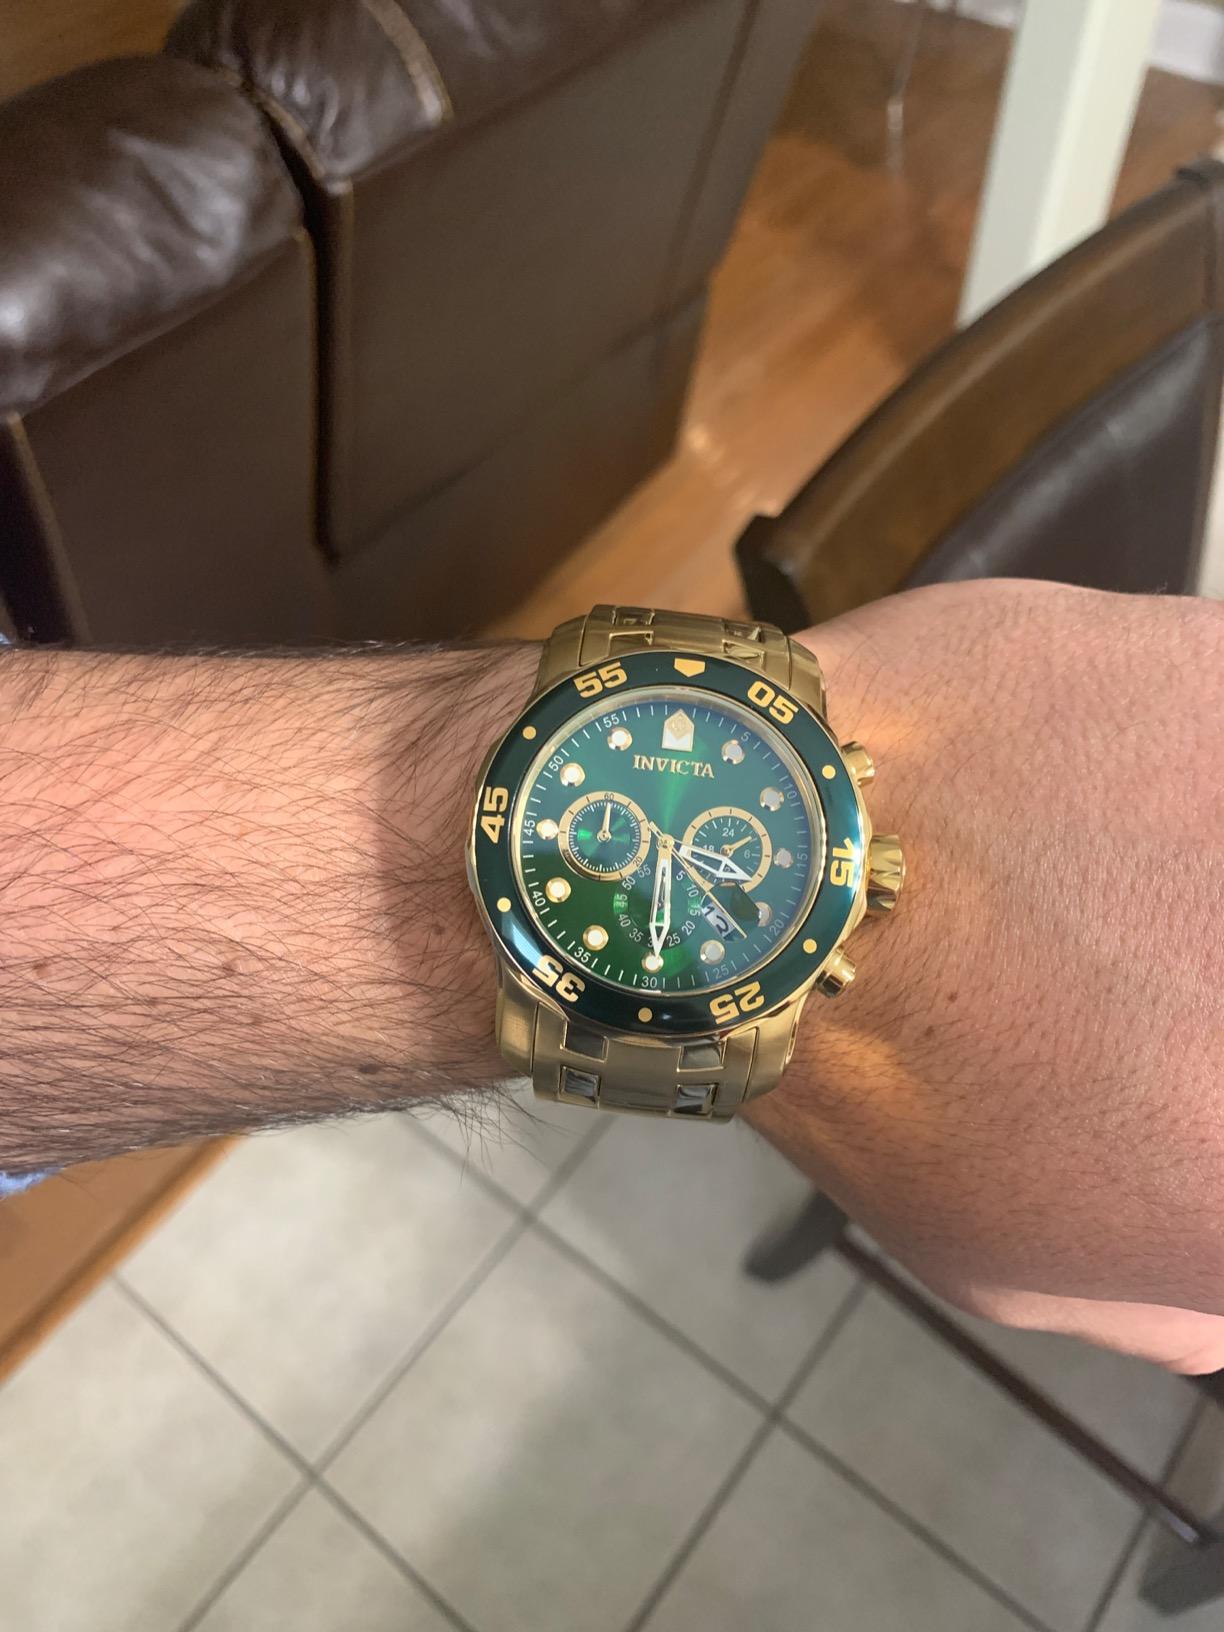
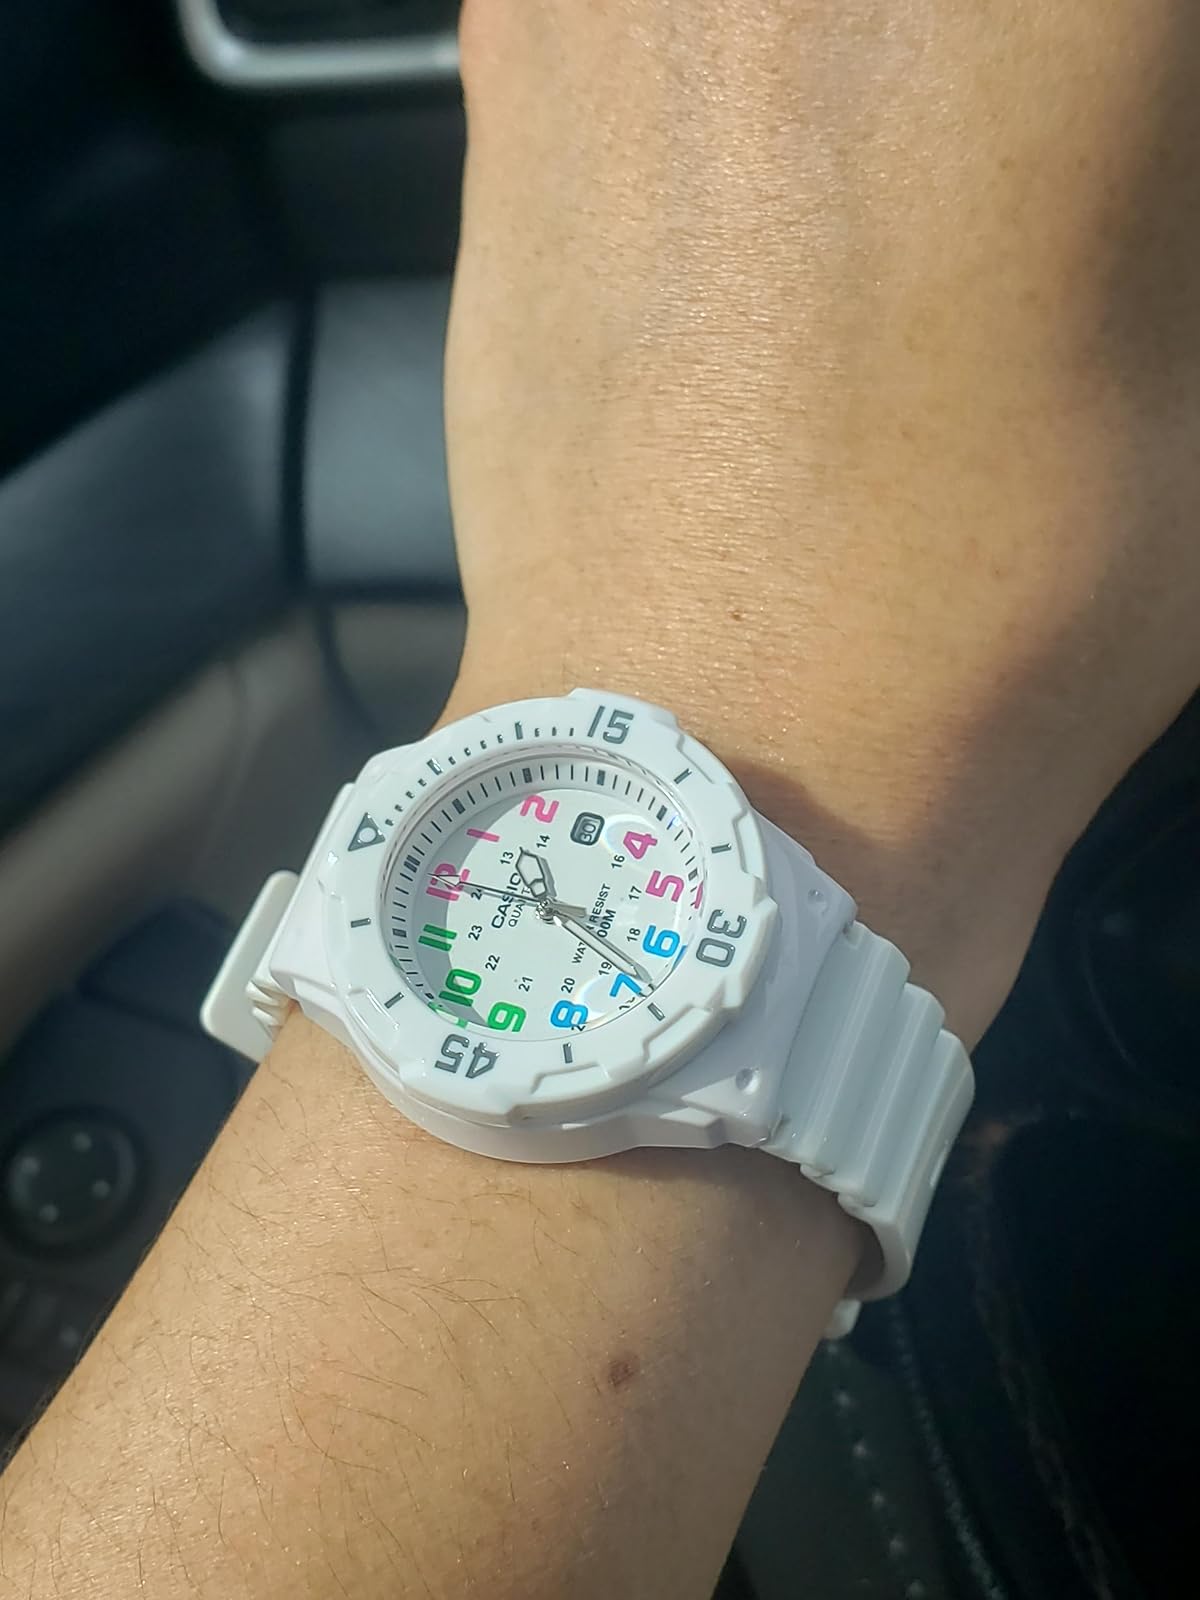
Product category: accessories_watch
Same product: no